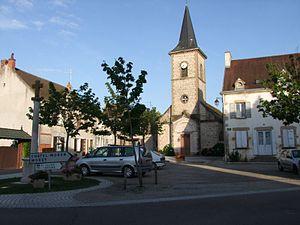
Centre de Saint Bérain sur Dheune, Saone et Loire, France
Saint-Bérain-sur-Dheune est une commune française située dans le département de Saône-et-Loire en région Bourgogne-Franche-Comté.